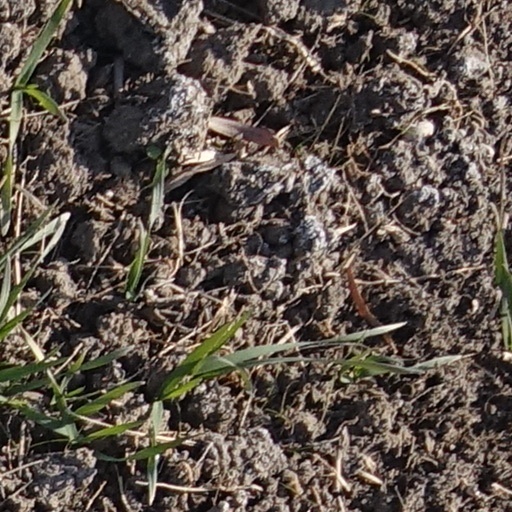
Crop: wheat